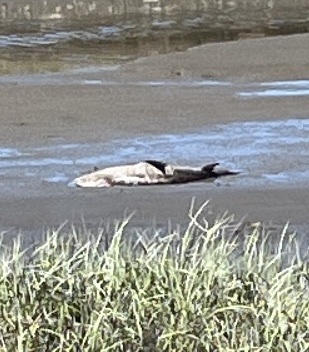
fish (species not among the labelled classes)